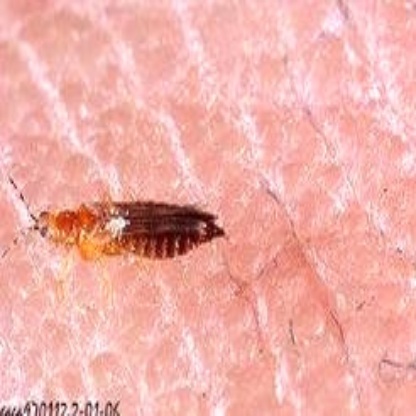
Nhãn: Bọ trĩ ( Thrips )